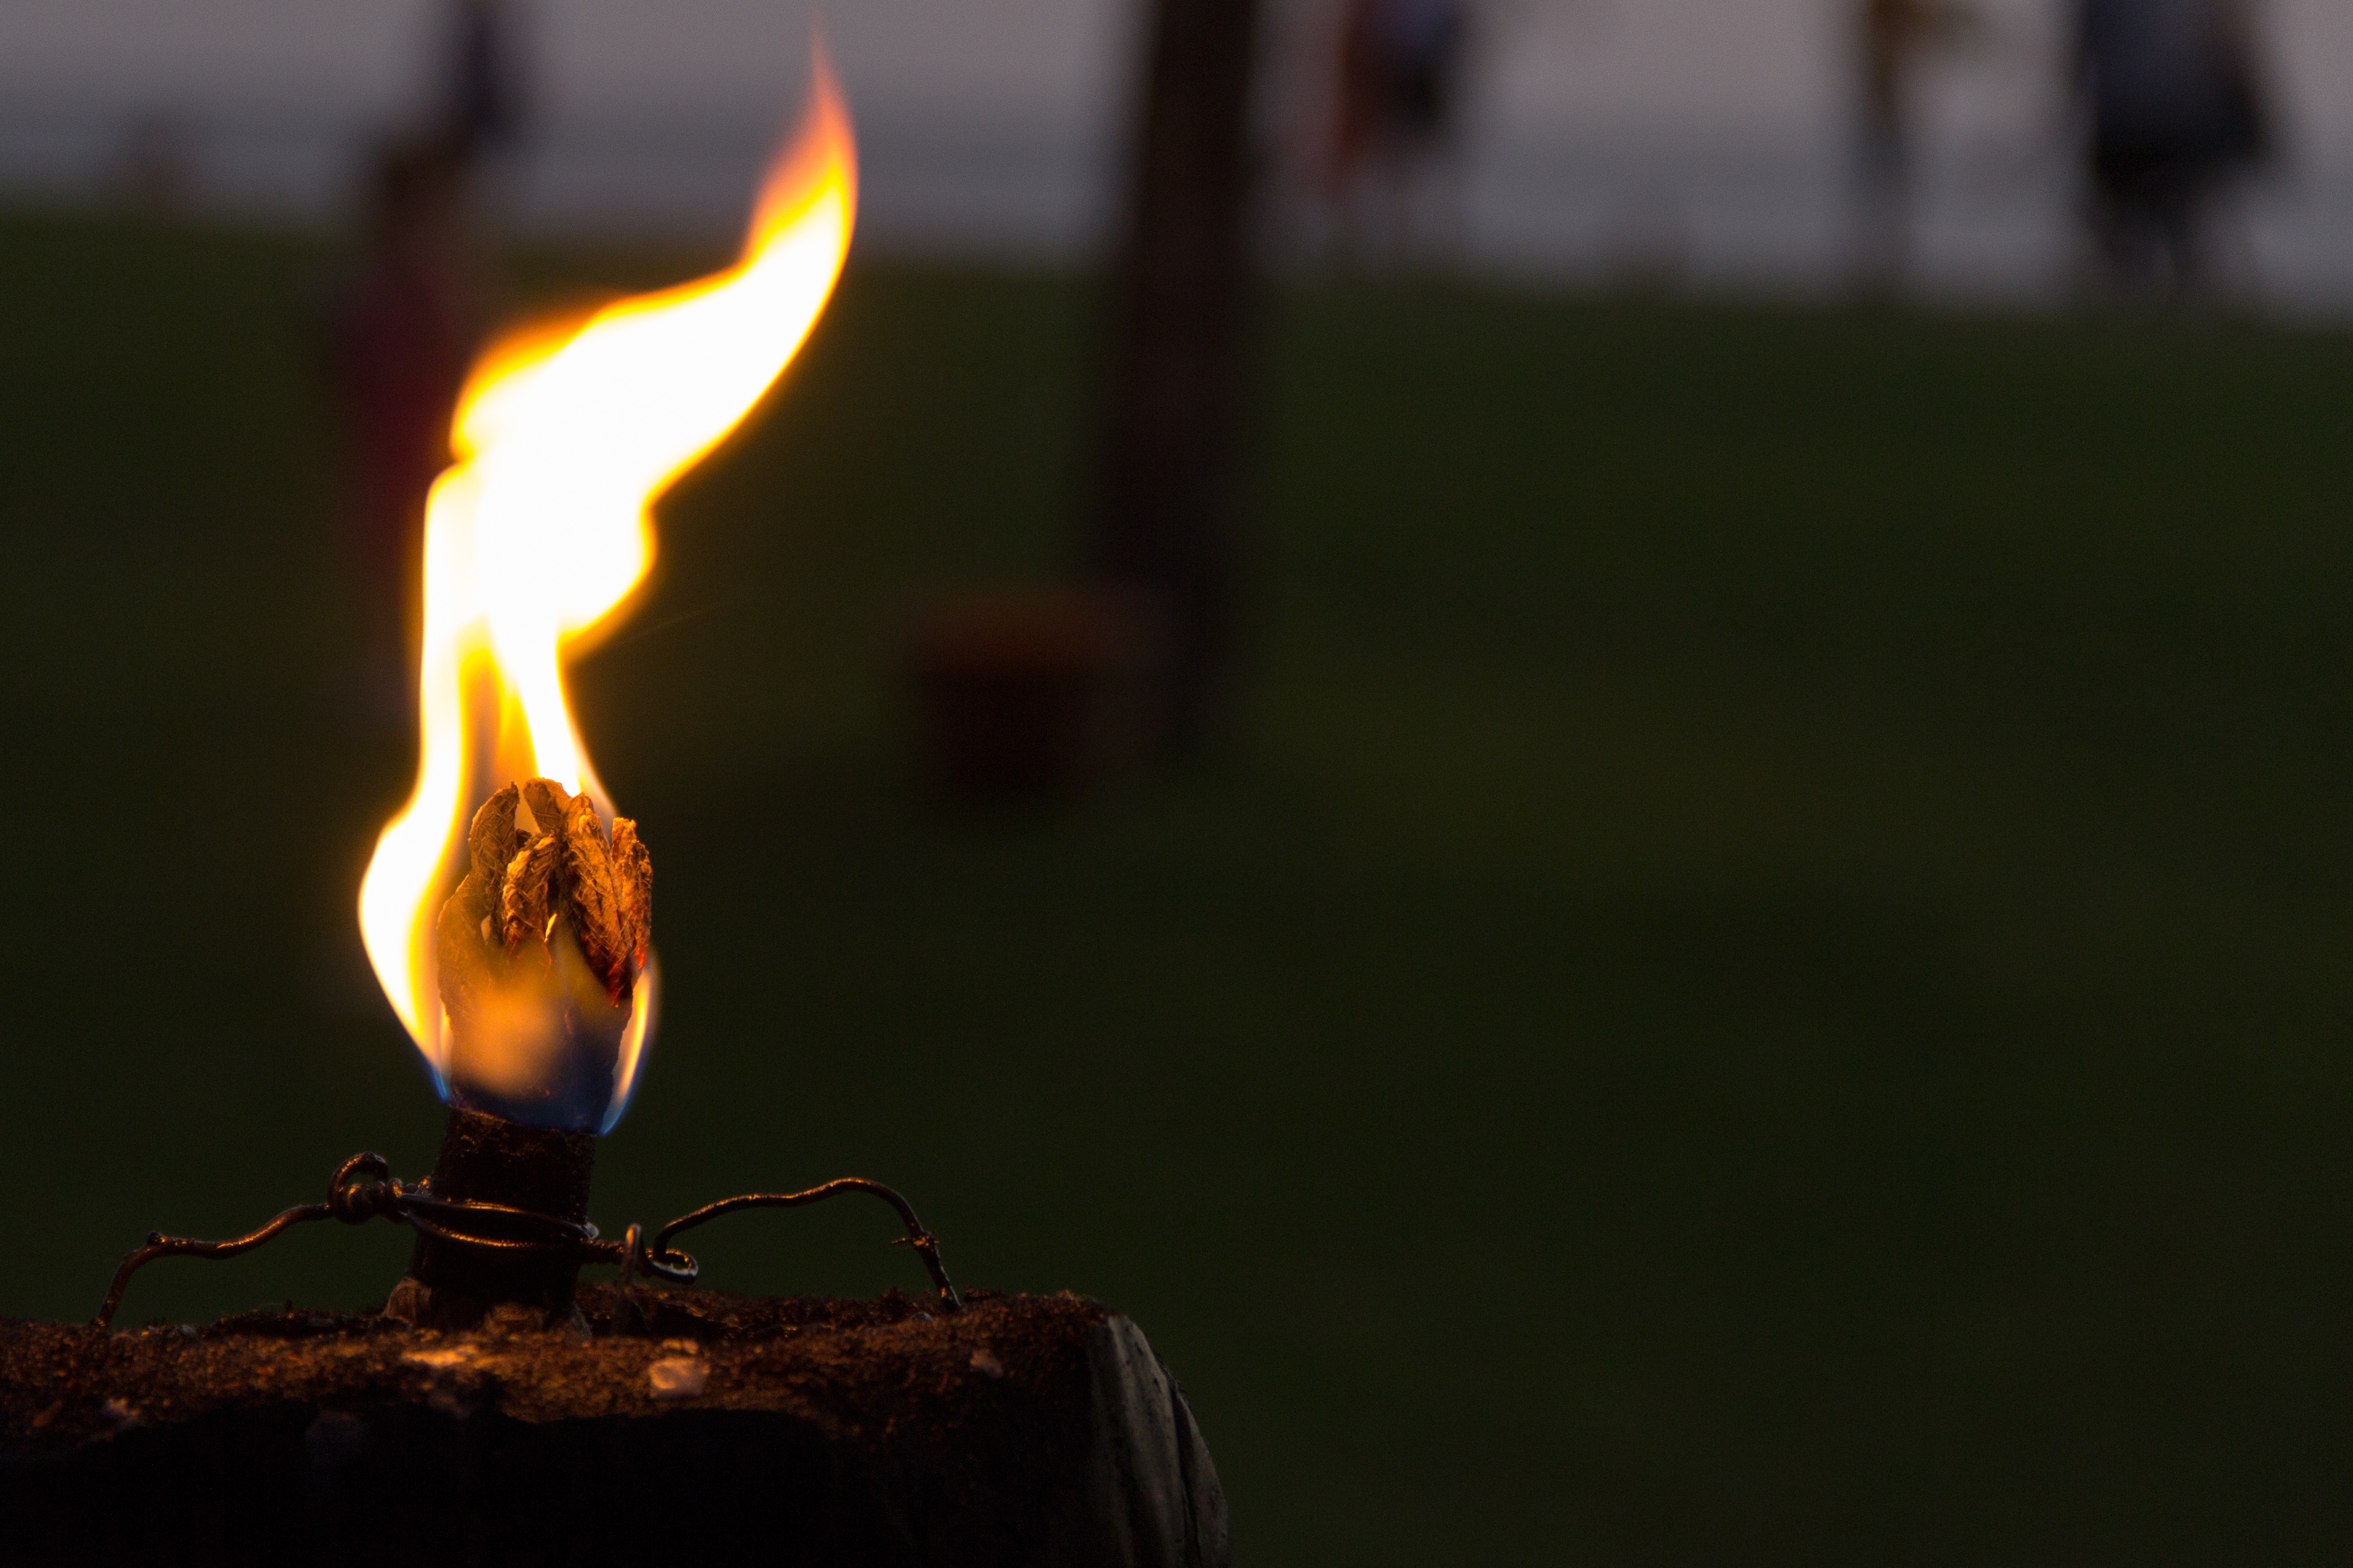
light, night, evening, reflection, peace, holiday, flame, fire, darkness, candle, lighting, burning, candlelight, spirituality, macro photography